Thomas Gradin

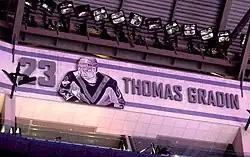
Thomas Gradin's Ring of Honour plaque in Rogers Arena.

In June 1978, the Black Hawks traded Gradin's NHL rights to the Vancouver Canucks in exchange for a draft pick. The deal prompted Gradin to move to the NHL three years after his draft. Along with fellow Swedes Lars Zetterström and Lars Lindgren, the trio became the first Europeans to join the Canucks in team history. Playing on a line with fellow rookies Stan Smyl and Curt Fraser, Gradin led the team in assists (31) and finished second in team-scoring (51 points) in 1978–79. His efforts earned him the Cyclone Taylor Award as team MVP, an honour he shared with goaltender Glen Hanlon.